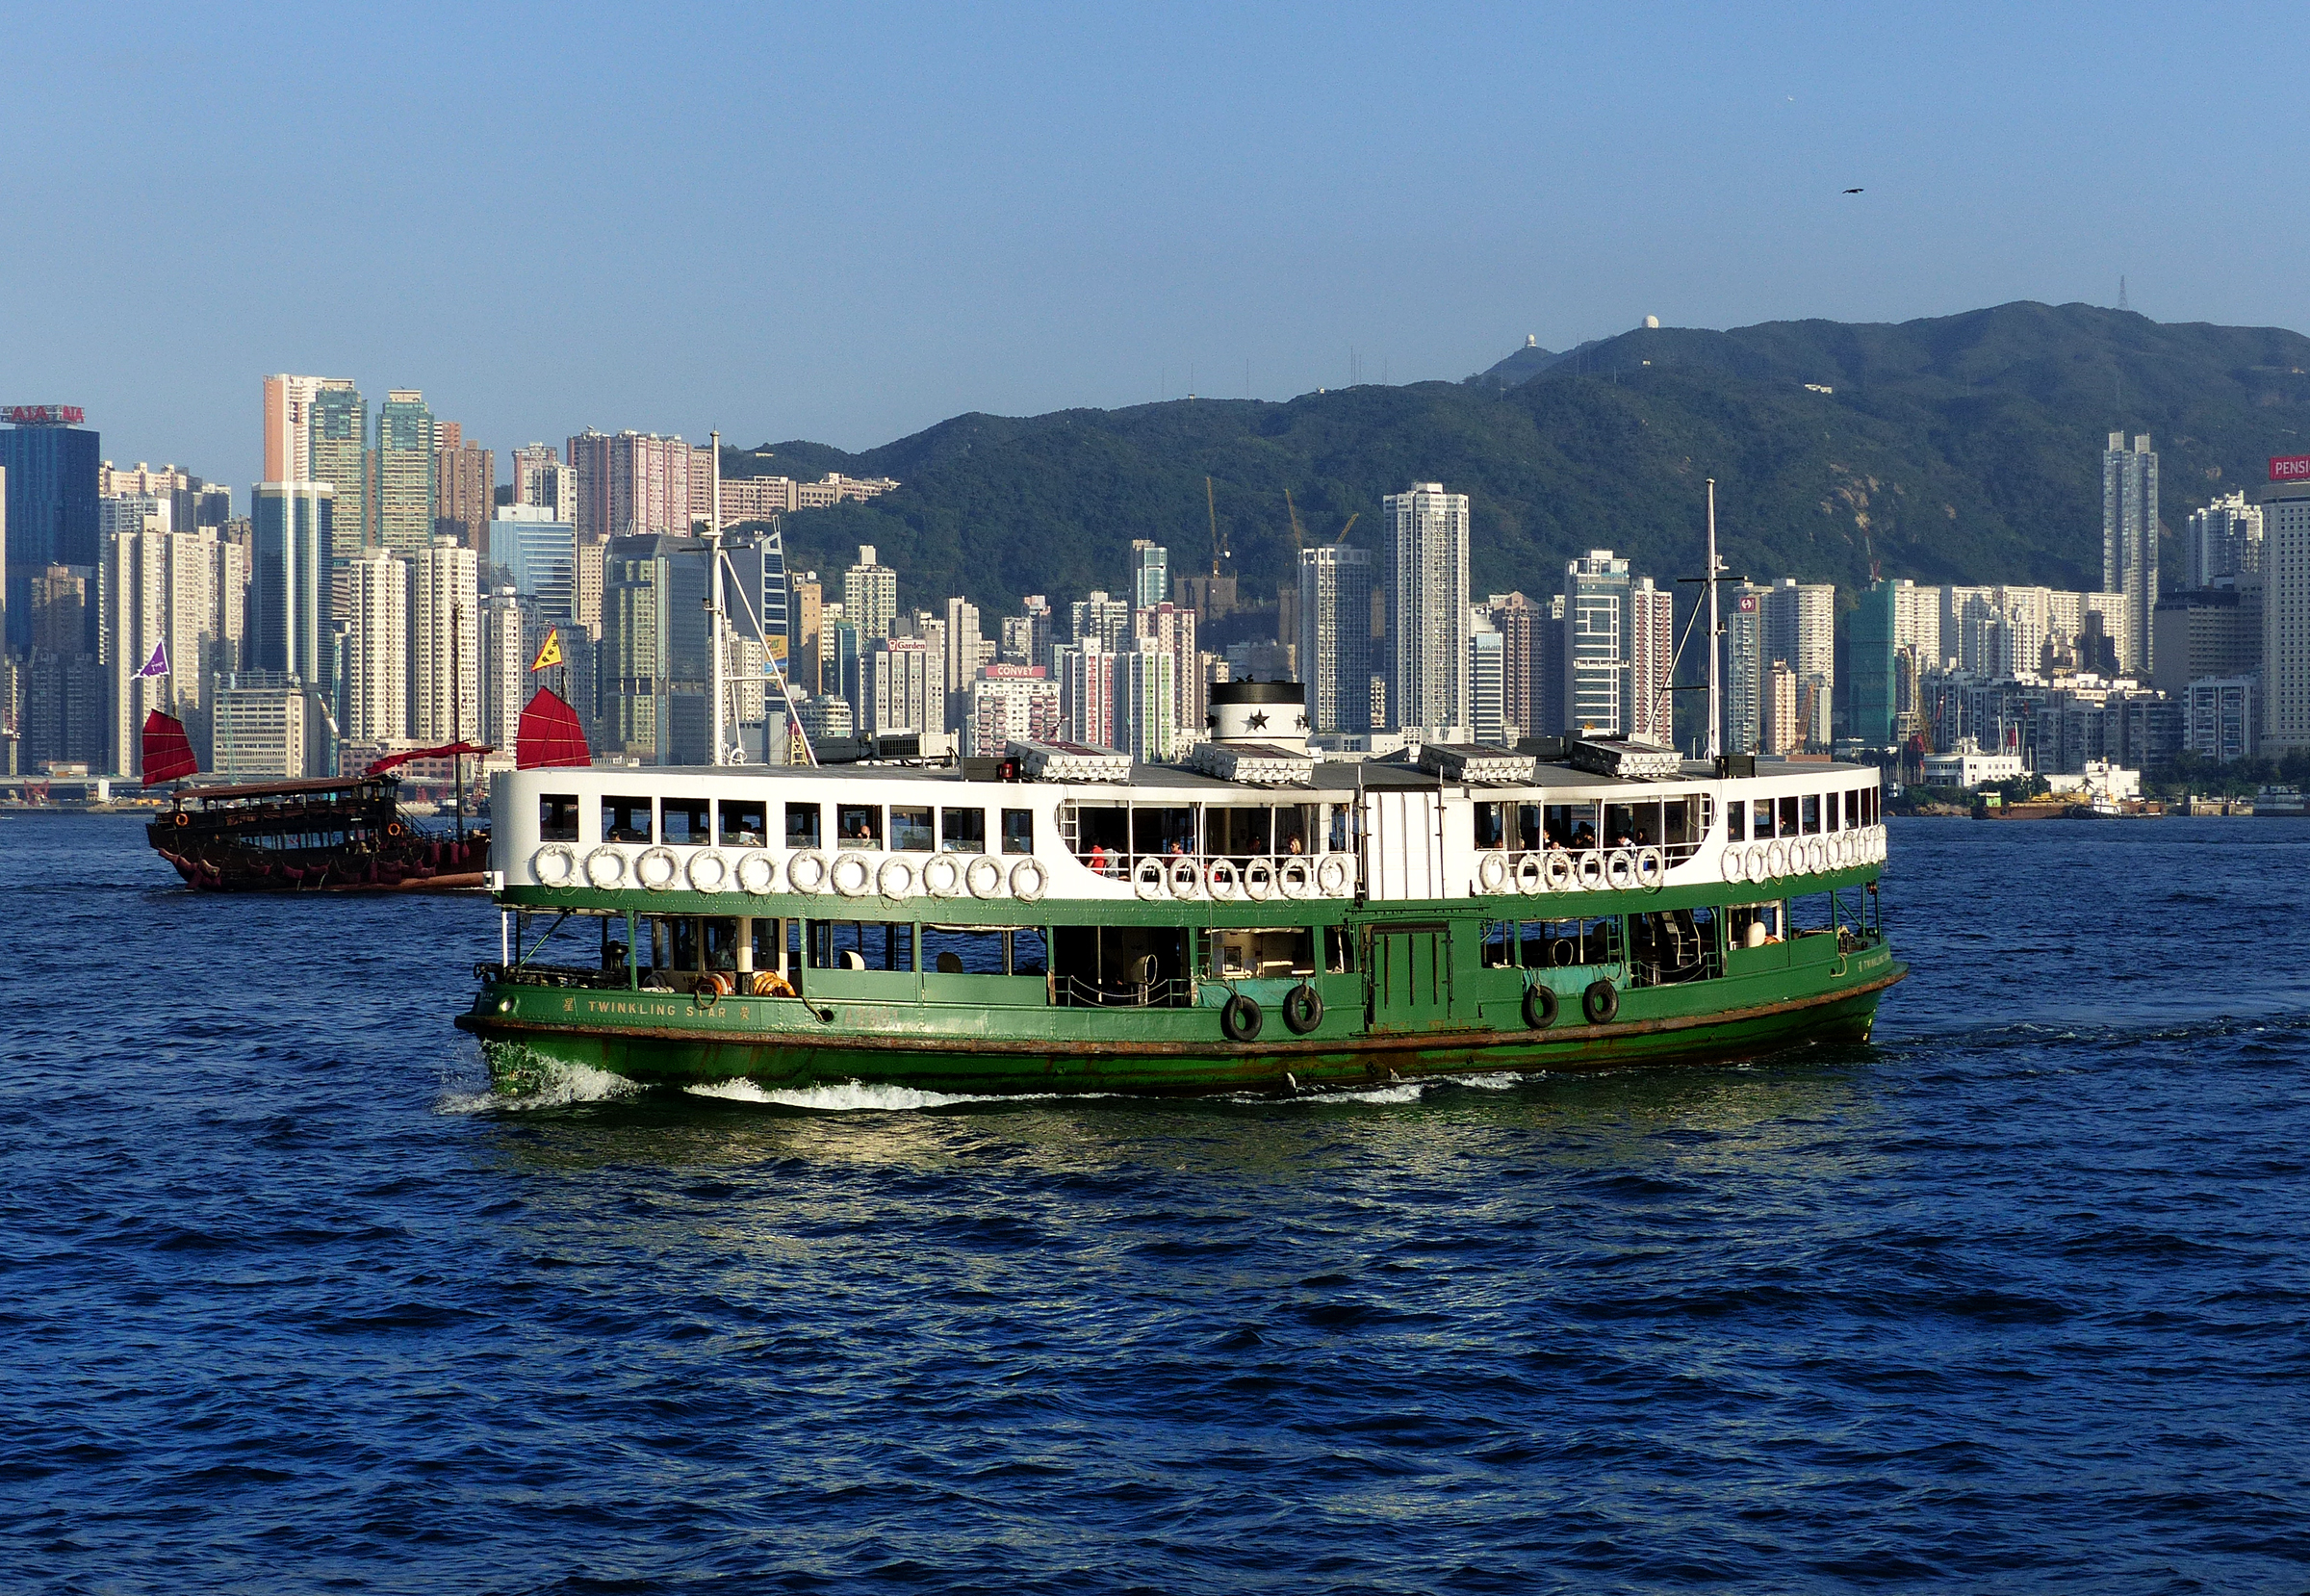
sea, coast, boat, skyline, river, ship, vehicle, bay, harbor, cargo ship, waterway, ferry, channel, bridgecamera, superzoom, watercraft, panasonicdmcfz200, starferry, twinklingstar, homgkong, steamboat, motor ship, passenger ship, freight transport